Romani Holocaust

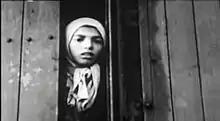
An image of 10-year-old Settela Steinbach, a Dutch Romani girl on a train to Auschwitz in 1944, became an icon of children in the Holocaust.

For centuries, Romani tribes had been subject to antiziganist persecution and humiliation in Europe. They were stigmatized as habitual criminals, social misfits, and vagabonds. When Hitler came to national power in 1933, anti-Gypsy laws in Germany remained in effect. Under the "Law against Dangerous Habitual Criminals" of November 1933, the police arrested many Roma, along with others the Nazis viewed as "asocial"—prostitutes, beggars, homeless vagrants, and alcoholics—and imprisoned them in internment camps.